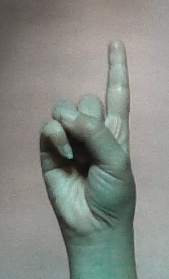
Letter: bb